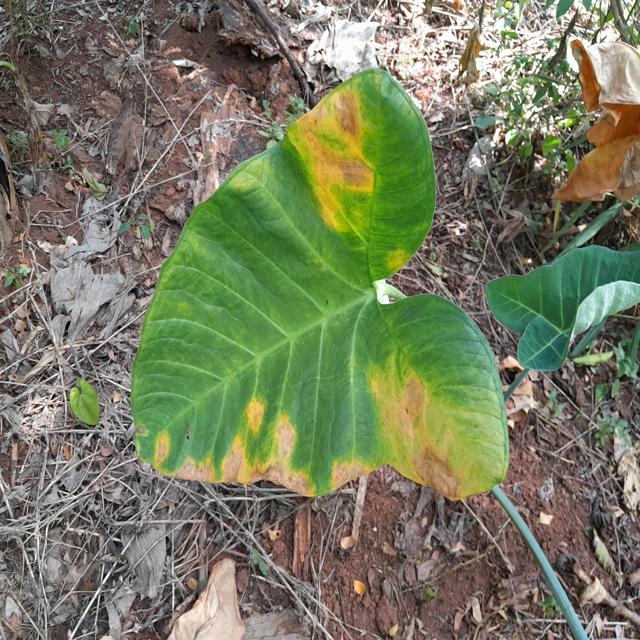
Label: Mid_Blight